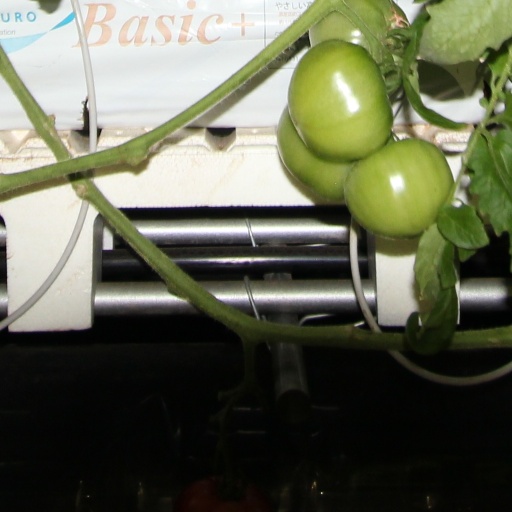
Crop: tomato